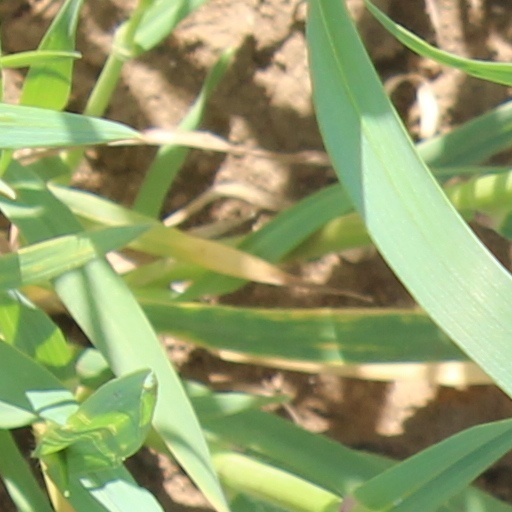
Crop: wheat